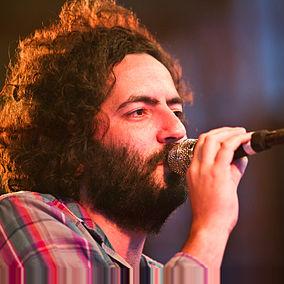
Age: 38